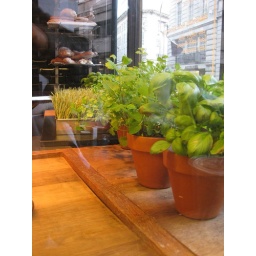
Napket Vigo Street - Fresh herbal pots are displayed by the windows